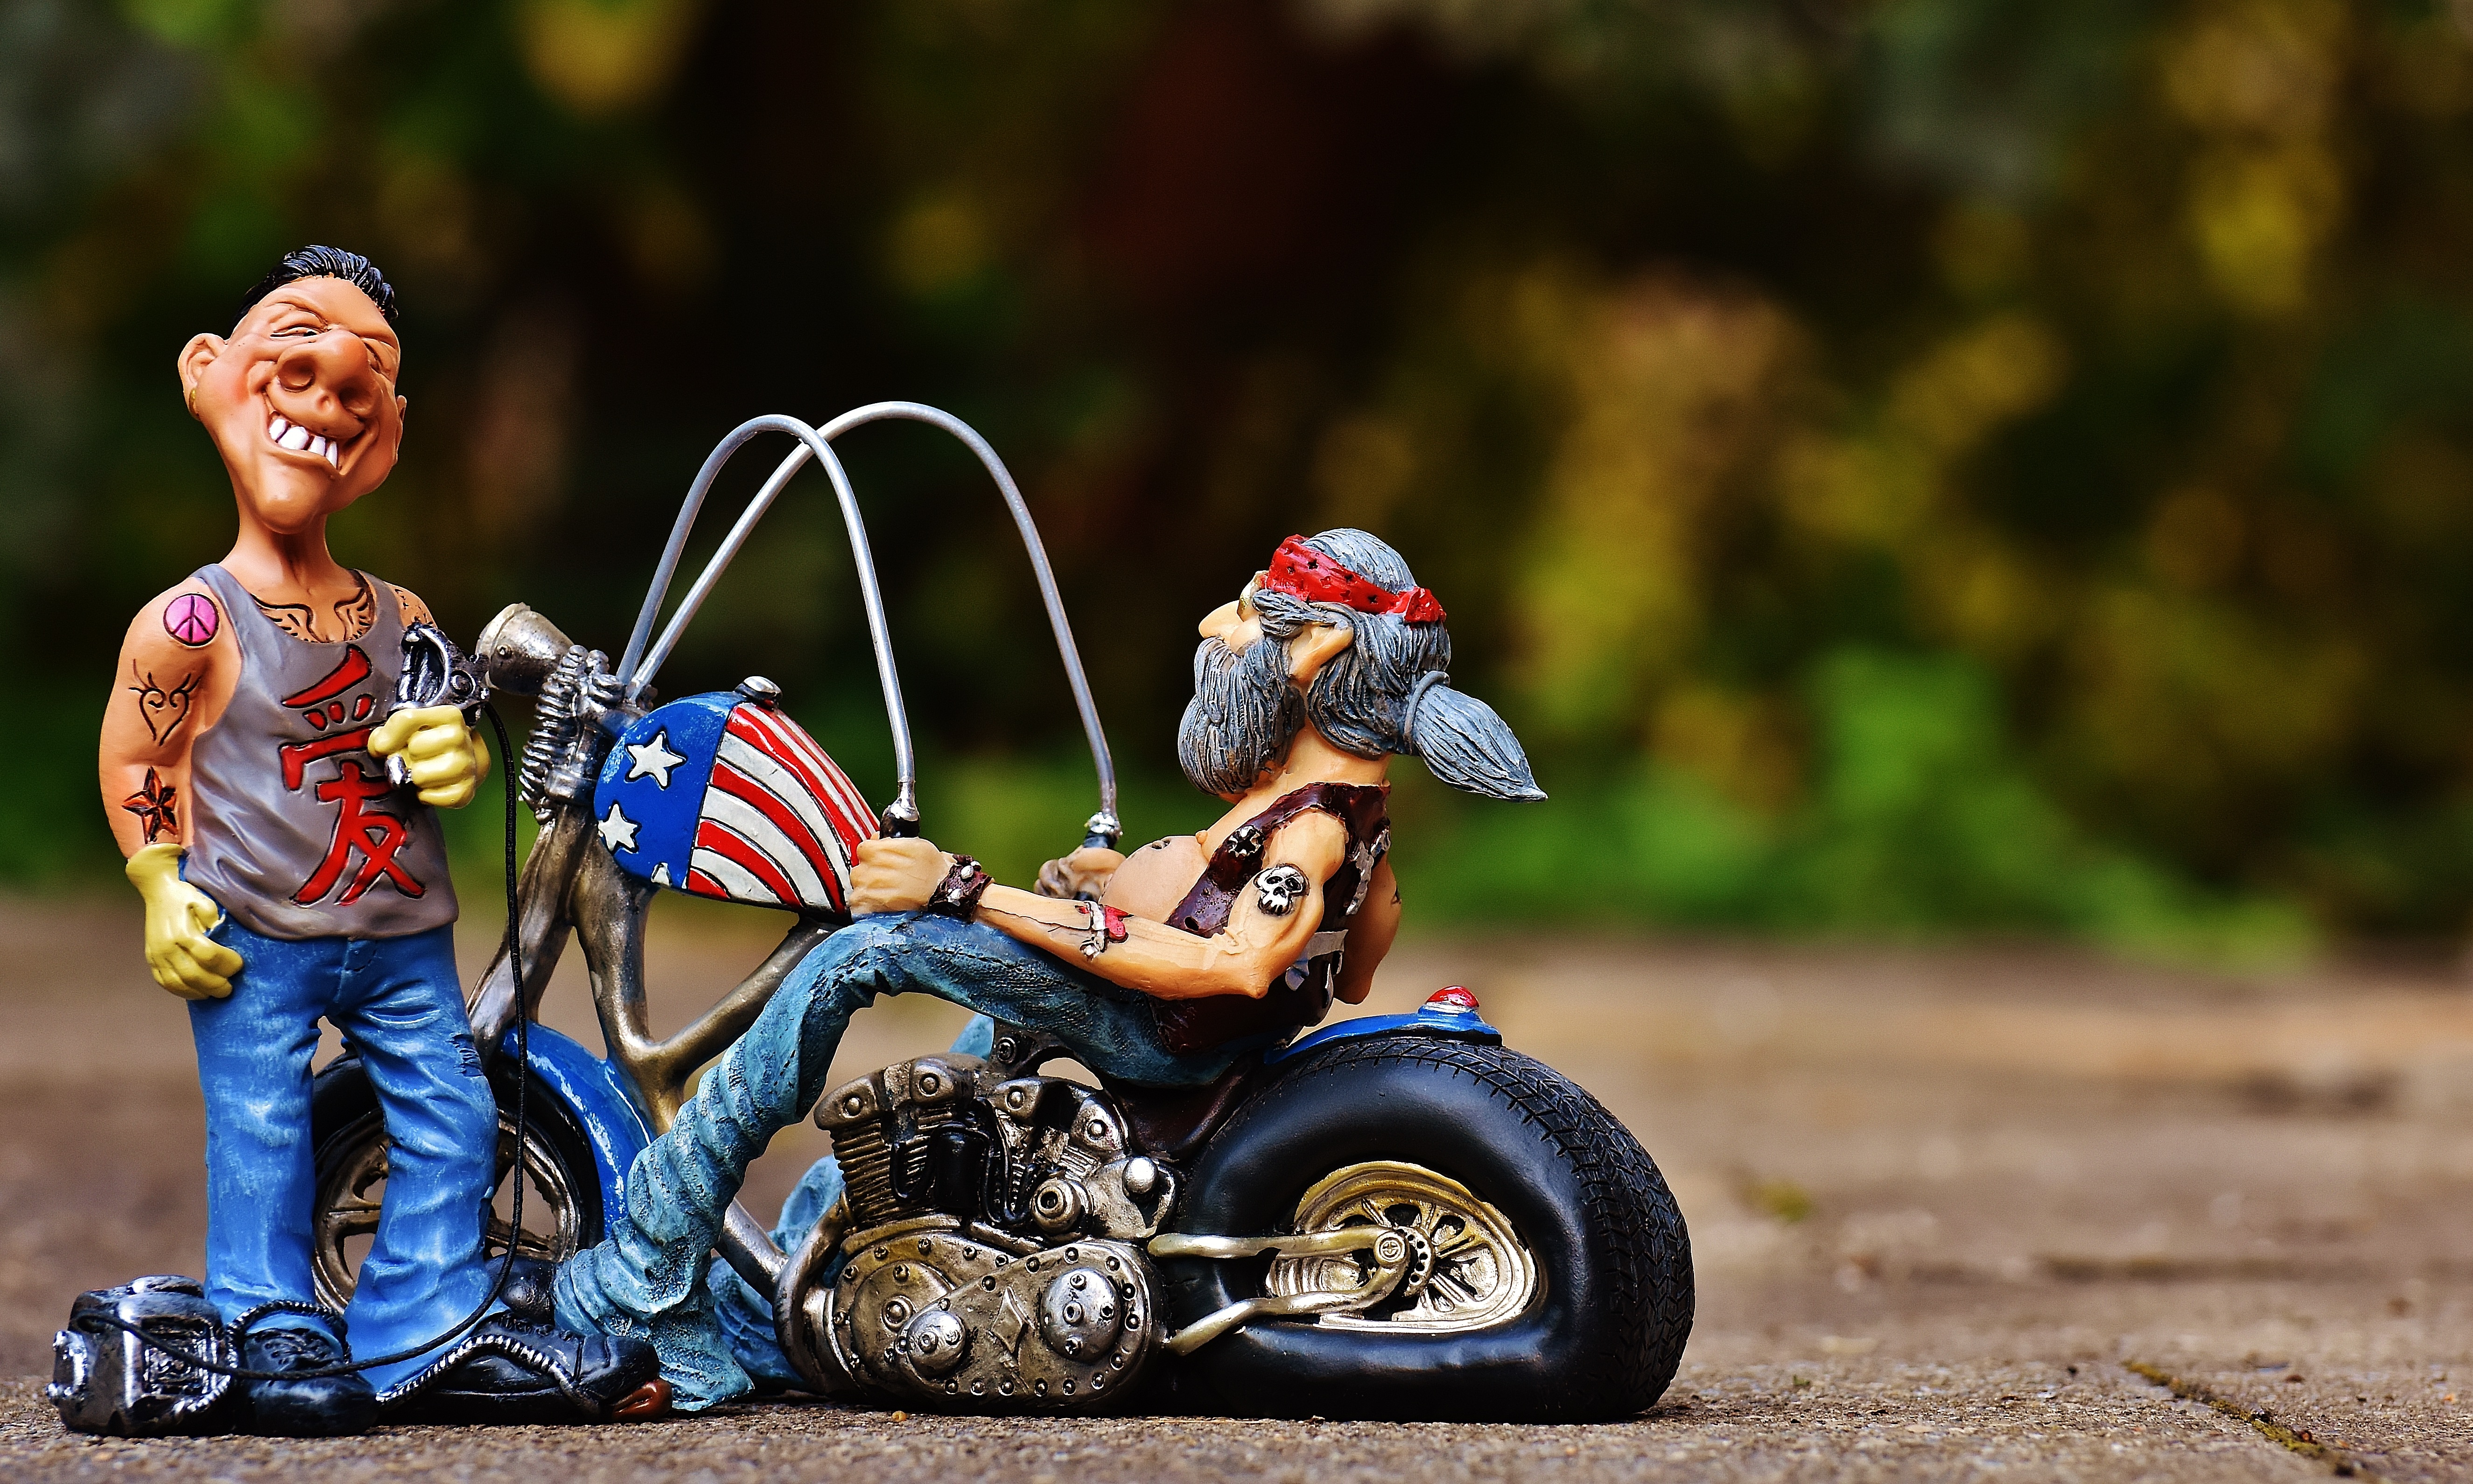
man, bicycle, decoration, vehicle, tattoo, motorcycle, deco, race, racing, funny, figures, biker, motorcycling, tattoo artist